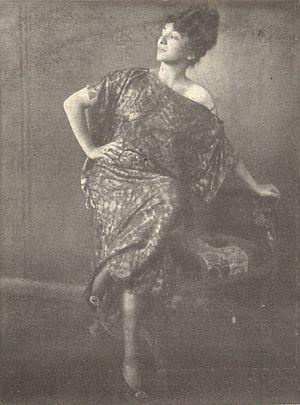
Leontine Sagan, de son vrai nom Leontine Schlesinger, est une actrice, une réalisatrice et metteuse en scène germano-autrichienne, née le 13 février 1889 à Vienne et morte le 20 mai 1974 à Pretoria.